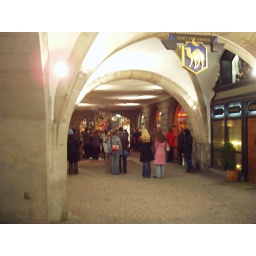
Zurich: A marching band rehearses to a small crowd under an arcade and a golden camel sign